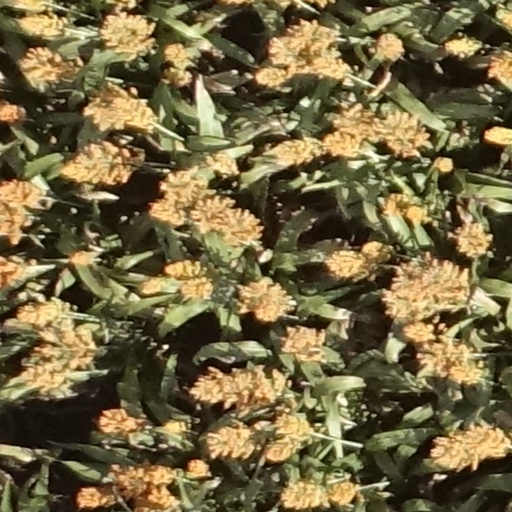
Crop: sorghum